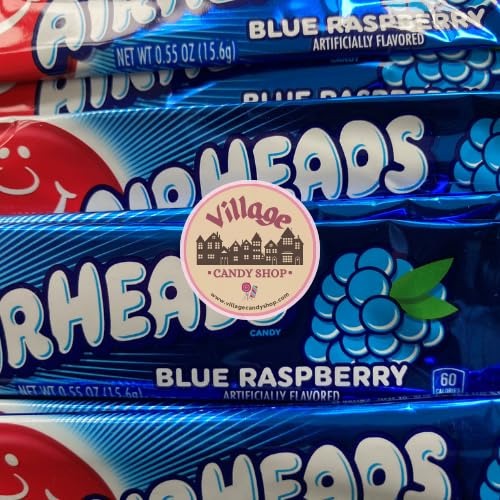
Item Name: Blue Raspberry Candy Full Size Bars - 12 Count
Value: 12.0
Unit: Count

Price: 10.95